Fur seal

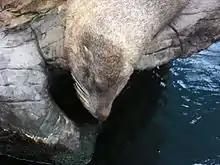
A fur seal at Living Coasts, sunbathing on a rock

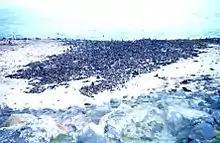
A fur seal rookery with thousands of seals

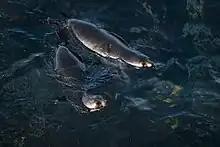
Subantarctic fur seal pups swimming in the ocean

Typically, fur seals gather during the summer in large rookeries at specific beaches or rocky outcrops to give birth and breed. All species are polygynous, meaning dominant males reproduce with more than one female. For most species, total gestation lasts about 11.5 months, including a several-month period of delayed implantation of the embryo. Northern fur seal males aggressively select and defend the specific females in their harems. Females typically reach sexual maturity around 3–4 years. The males reach sexual maturity around the same time, but do not become territorial or mate until 6–10 years.